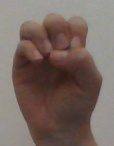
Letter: ha